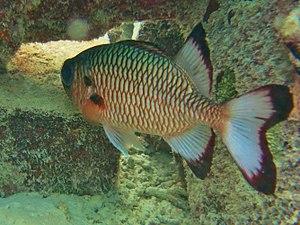
Un poisson-soldat pourpre (Myripristis adusta) aux Maldives (atoll de Baa).